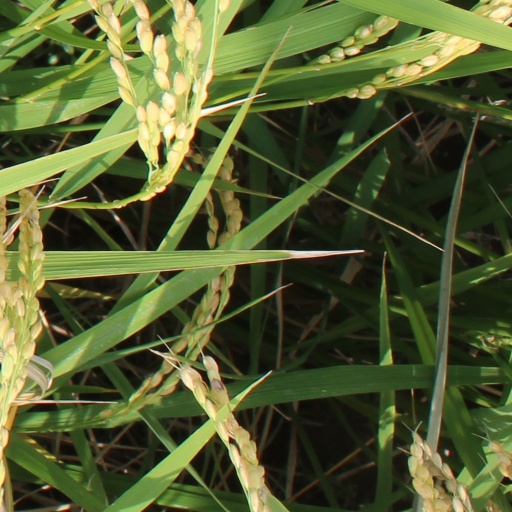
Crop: rice